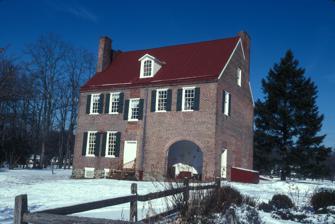
Building: Barclay Farm House
Country: United States of America
Year built: 1816
Historic house in New Jersey, United States United States historic place Barclay Farm House U.S. National Register of Historic Places New Jersey Register of Historic Places Show map of Camden County, New Jersey Show map of New Jersey Show map of the United States Location 209 Barclay Lane, Cherry Hill, New Jersey Coordinates 39°54′10″N 74°59′46″W / 39.90278°N 74.99611°W / 39.90278; -74.99611 Built 1816 Architectural style Federal NRHP reference No. 78001753 NJRHP No. 939 Significant dates Added to NRHP January 26, 1978 Designated NJRHP June 20, 1976 The Barclay Farm House , also known as the Barclay Farmstead , is located at 209 Barclay Lane in Cherry Hill , Camden County , in the U.S. state of New Jersey . The historic Federal house was added to the National Register of Historic Places on January 26, 1978, for its significance in architecture. History Constructed in 1816, the brick farmhouse is owned and operated by Cherry Hill as an early 19th-century house with living history programs. The Barclay Farm home is open for tours throughout the year, and is the site of special events in the summer months, such as weekly outdoor concerts. At Christmas time, the home is decorated and hosts winter events, including an annual craft fair. The Barclay Farmstead Museum is open to the public on Wednesdays from 12:00 to 4:00 p.m. and the first Sunday of each month from 1:00 to 4:00 p.m. (March to November).  Calling is recommended before a visit. The immediate area surrounding the farm house has marked light hiking trails, a playground and a number of vegetable gardens, cared for by area residents who rent space during the summer to grow produce. See also National Register of Historic Places listings in Camden County, New Jersey References